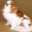
Label: dog